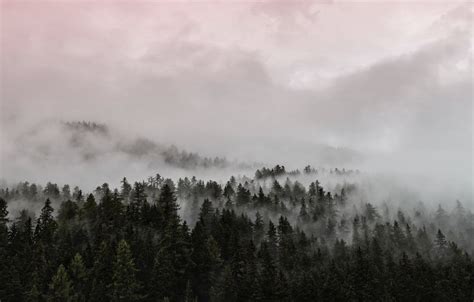
Weather: foggy or hazy